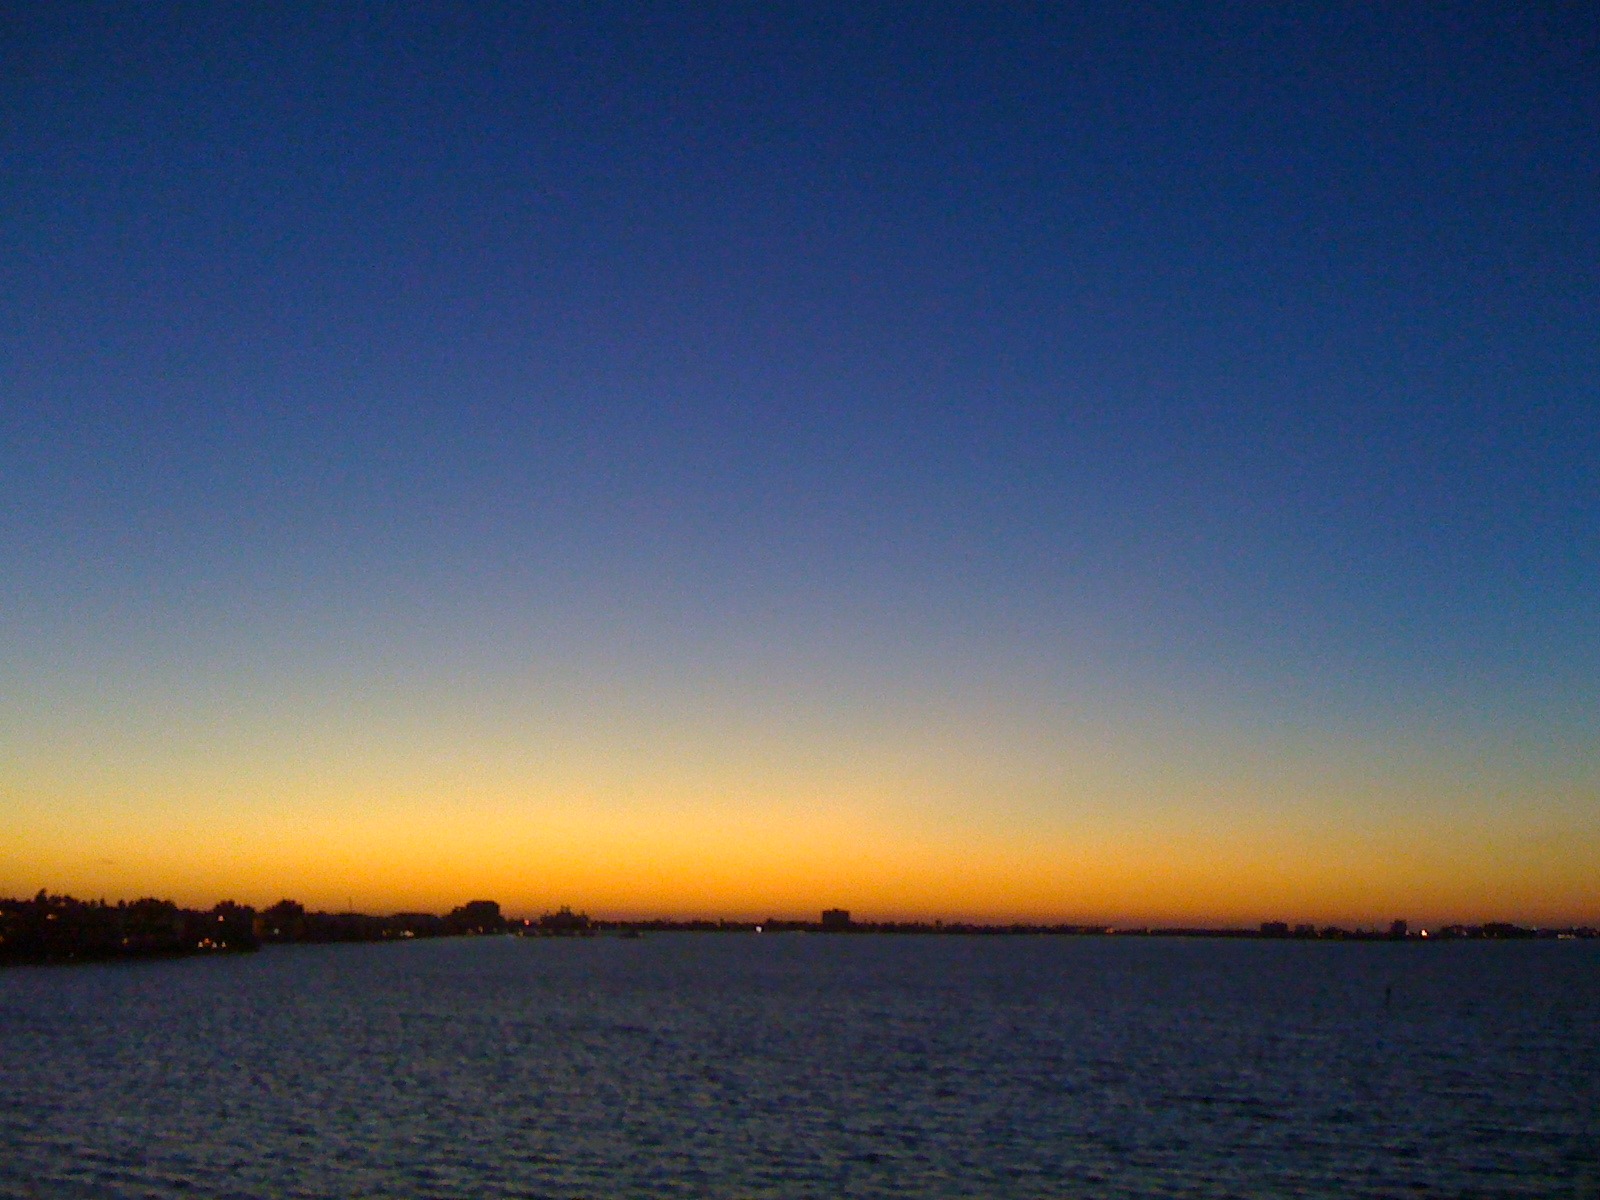
sea, coast, ocean, horizon, cloud, sky, sunrise, sunset, sunlight, morning, dawn, dusk, evening, orange, scenic, bay, glow, florida, afterglow